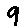
Label: 9